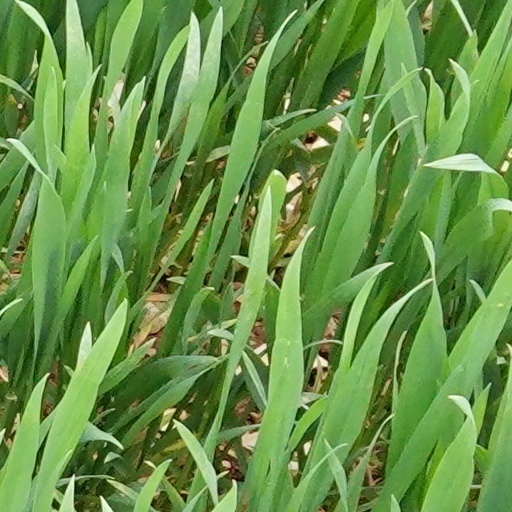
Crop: wheat